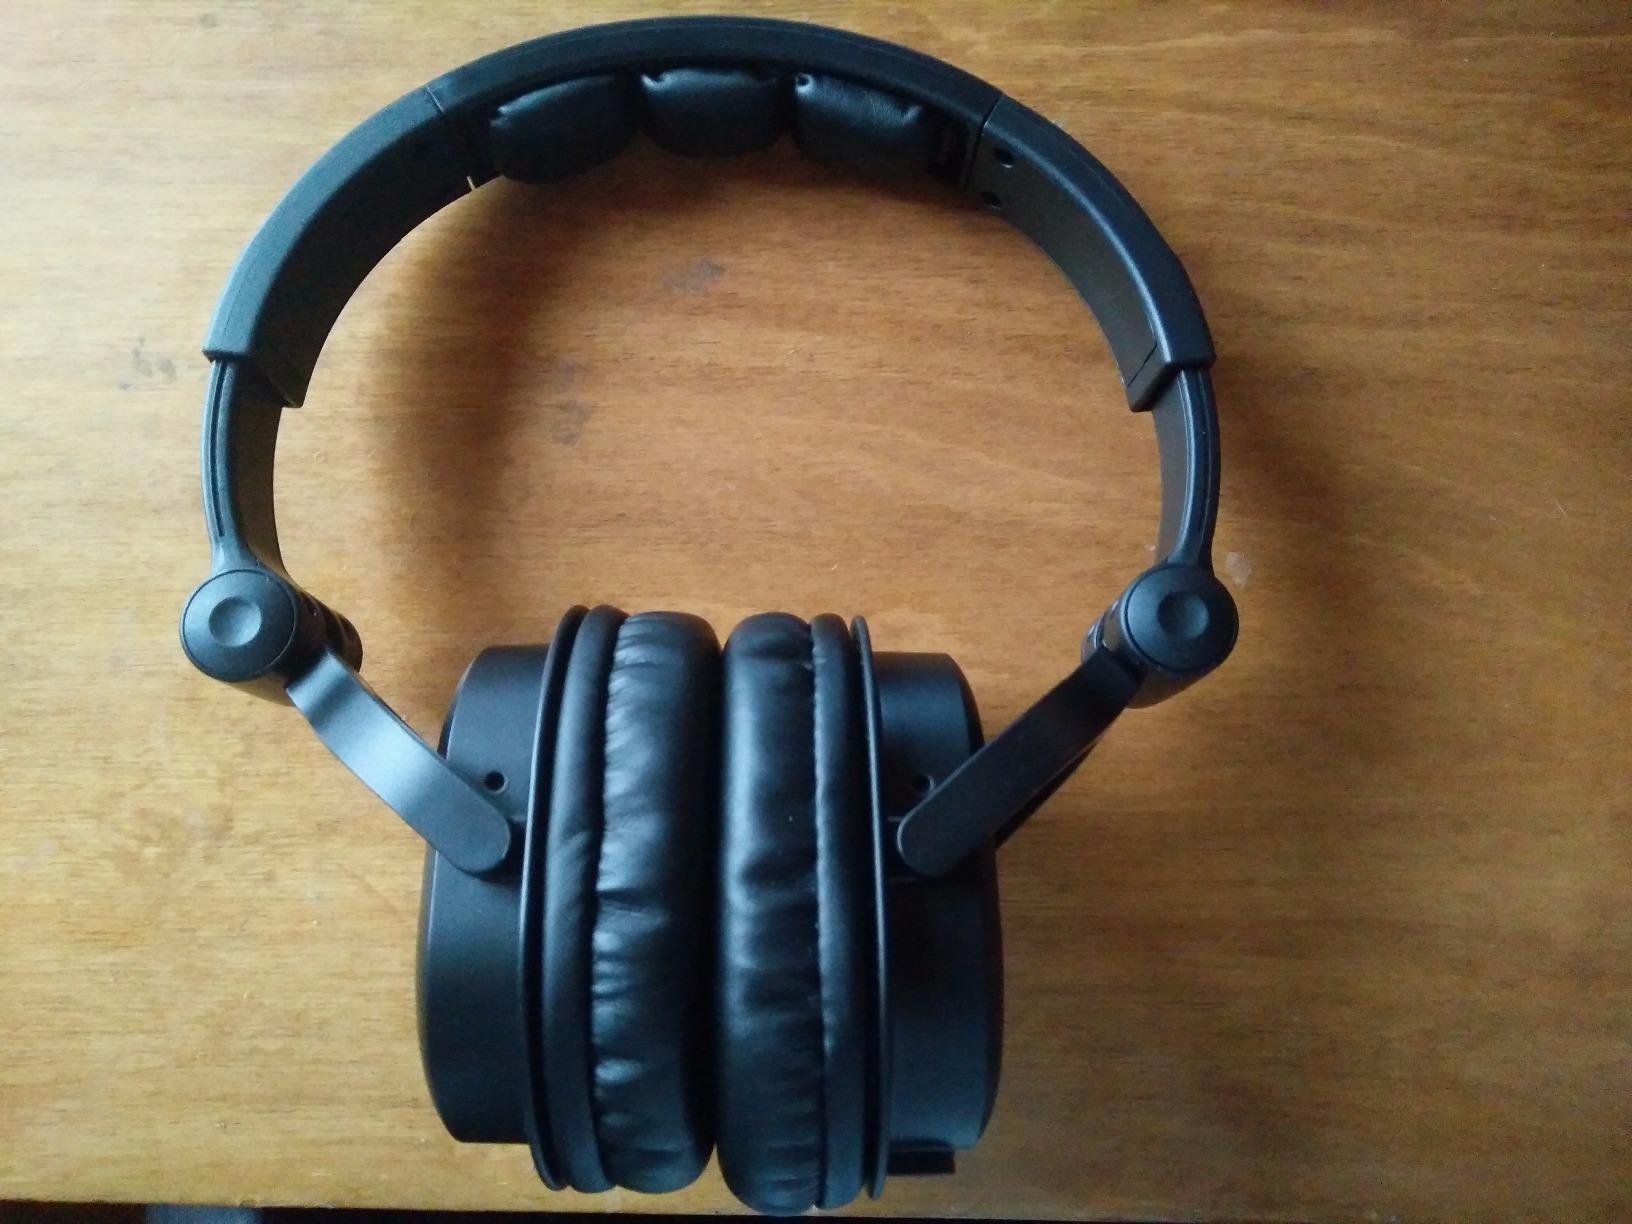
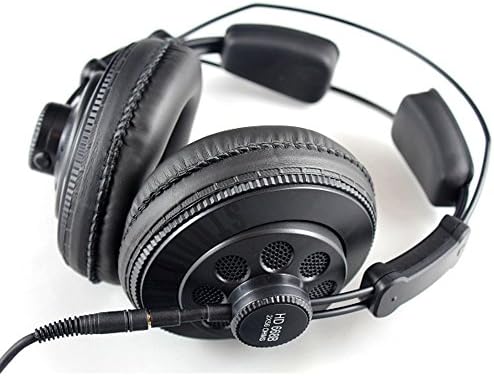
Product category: headphones
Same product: no